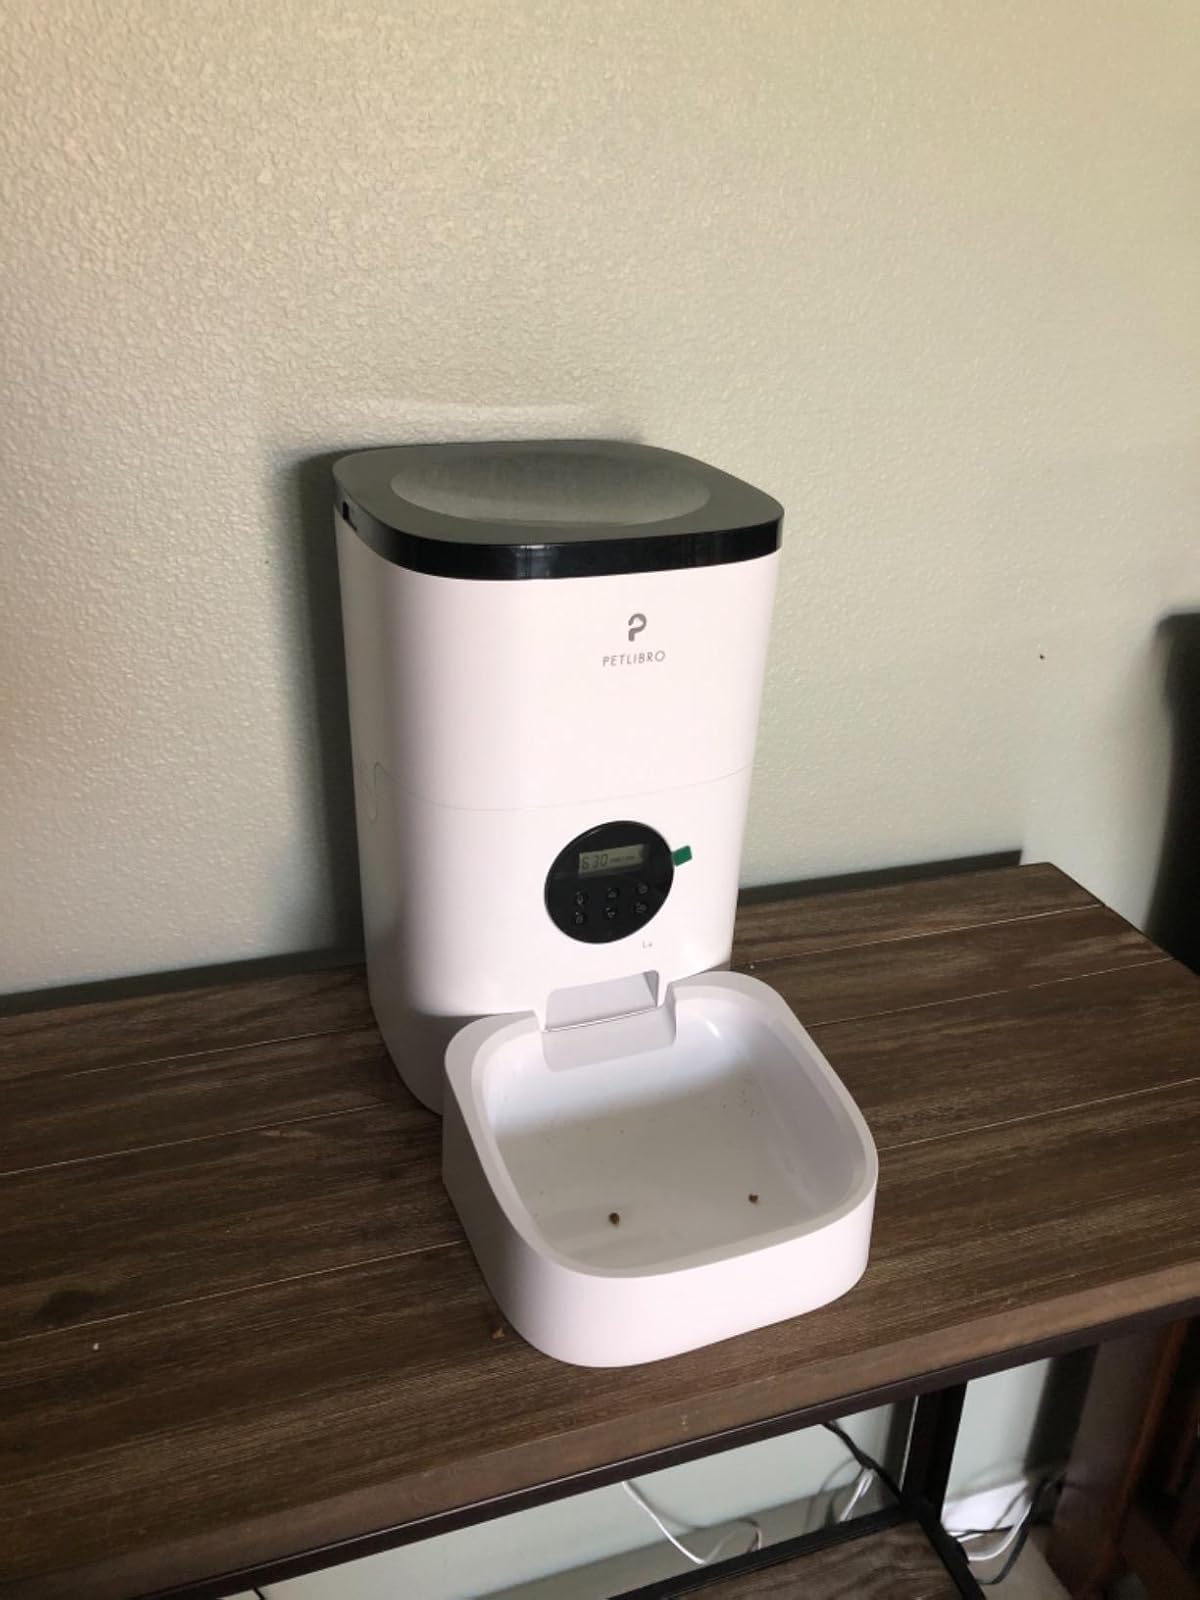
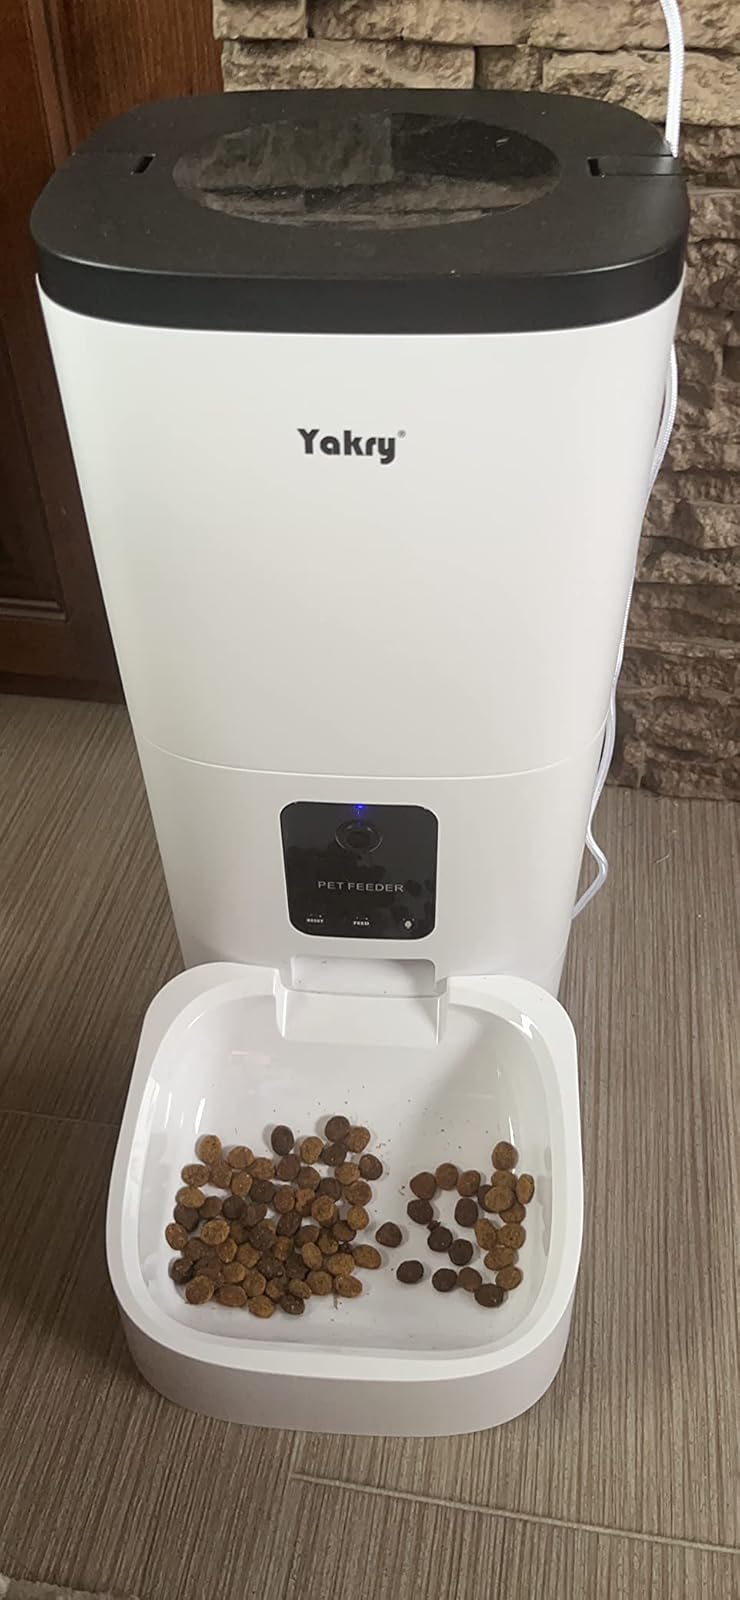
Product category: items_feeder
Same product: no